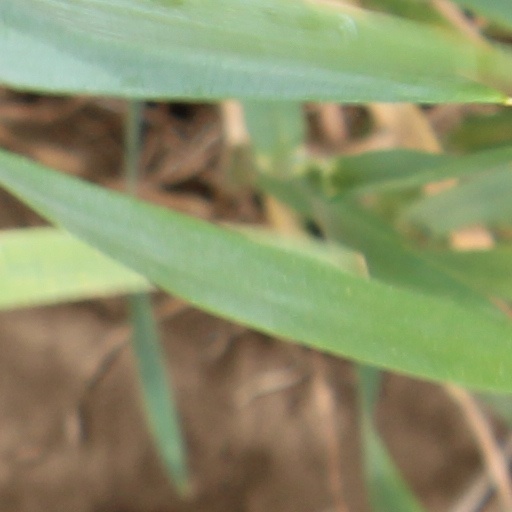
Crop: wheat